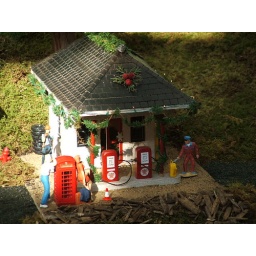
annual flower show,this years theme Holiday in Vermont; trains and train sets in Vermont